Education in the United States

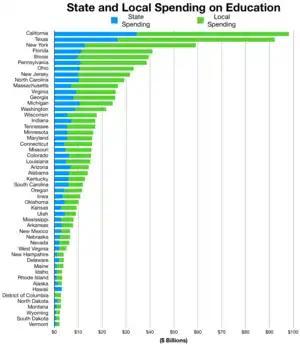
State and local spending on education as of the 2015–16 school year

The national and state governments share power over public education, with the states exercising most of the control. Except for Hawaii, states delegate power to county, city or township-level school boards that exercise control over a school district. Some school districts may further delegate significant authority to principals, such as those who have adopted the Portfolio strategy.